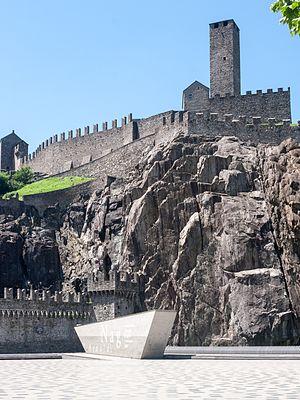
Castelgrande à Belinzone en Suisse.
Les châteaux de Bellinzone sont situés à Bellinzone, chef-lieu du Tessin, en Suisse.